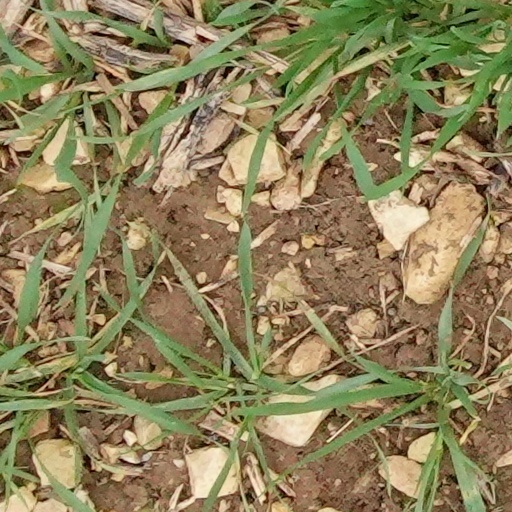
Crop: wheat